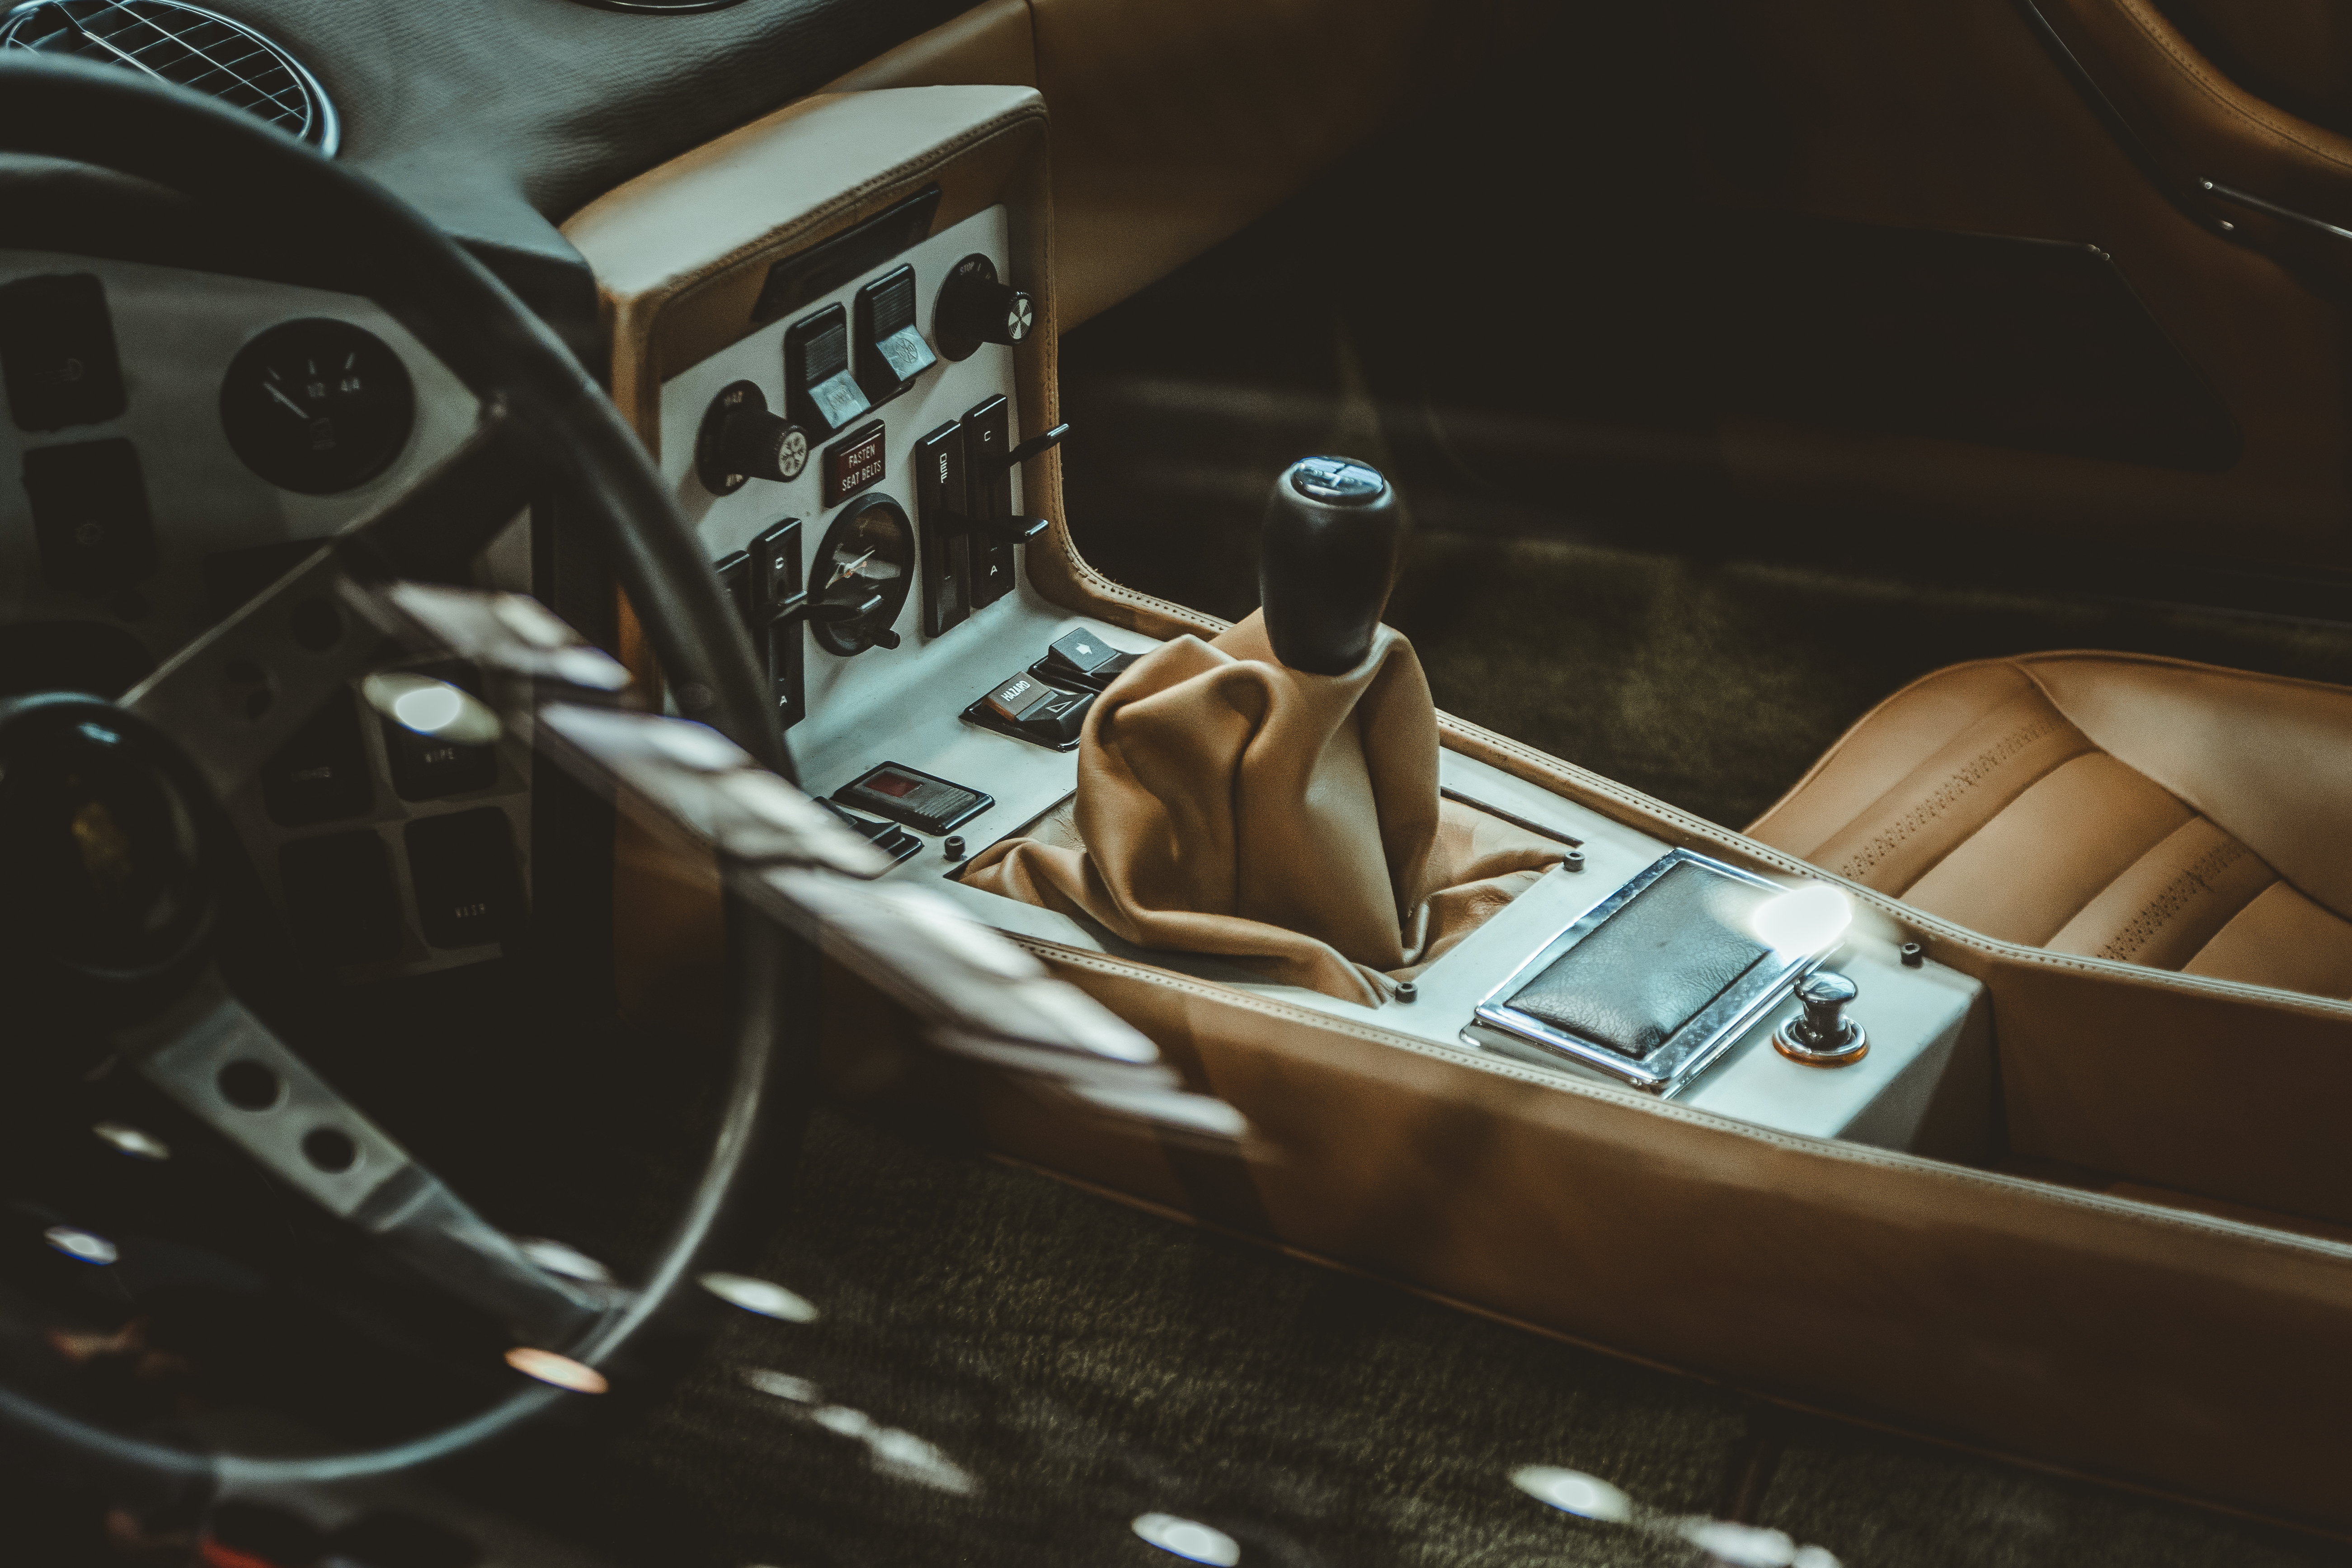
car, wheel, vehicle, screenshot, automobile make, luxury vehicle